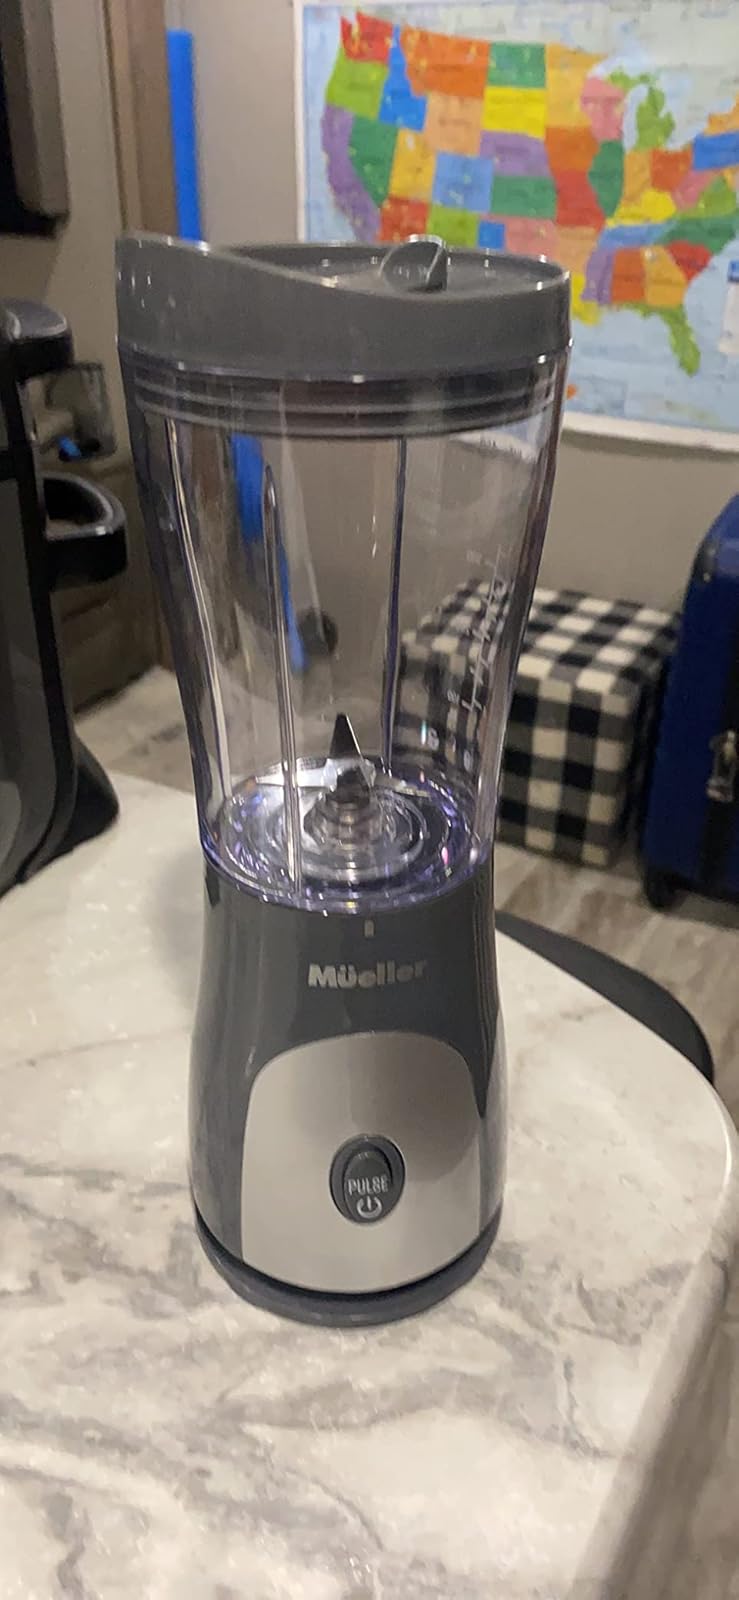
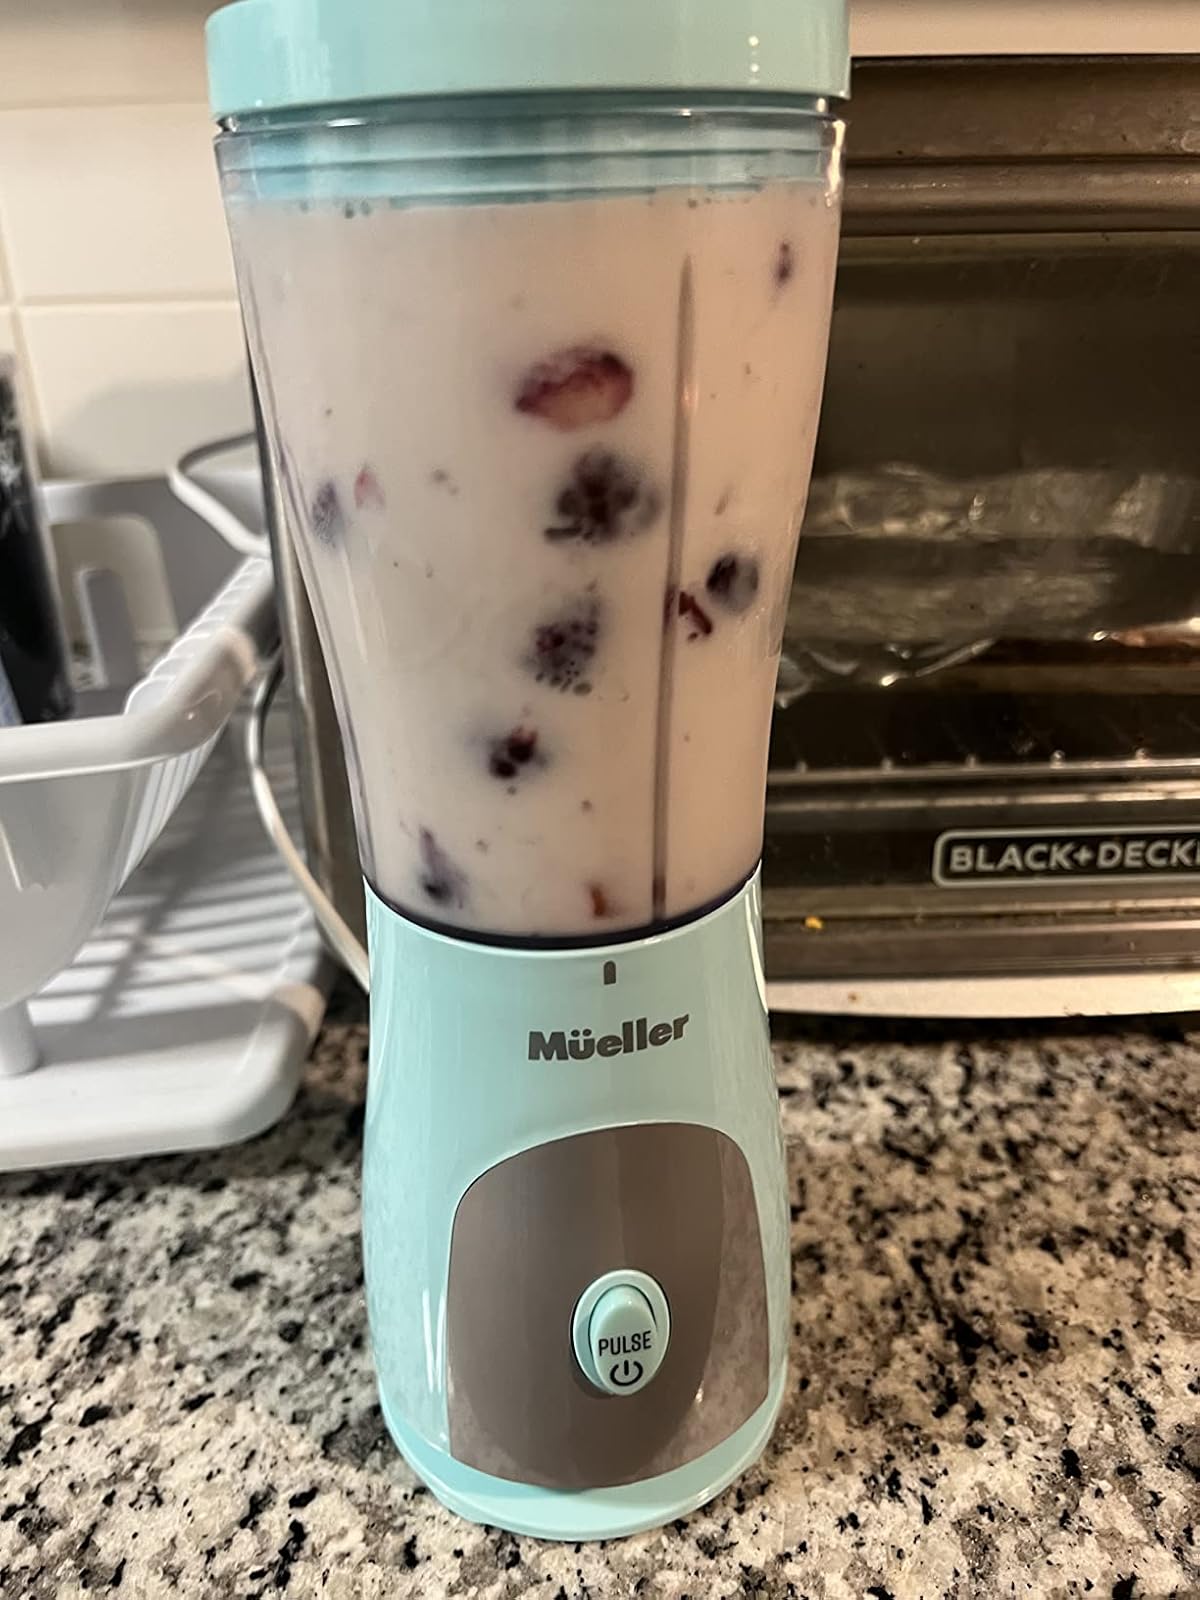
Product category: items_blender
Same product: no